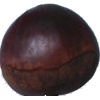
Label: Chestnut 1